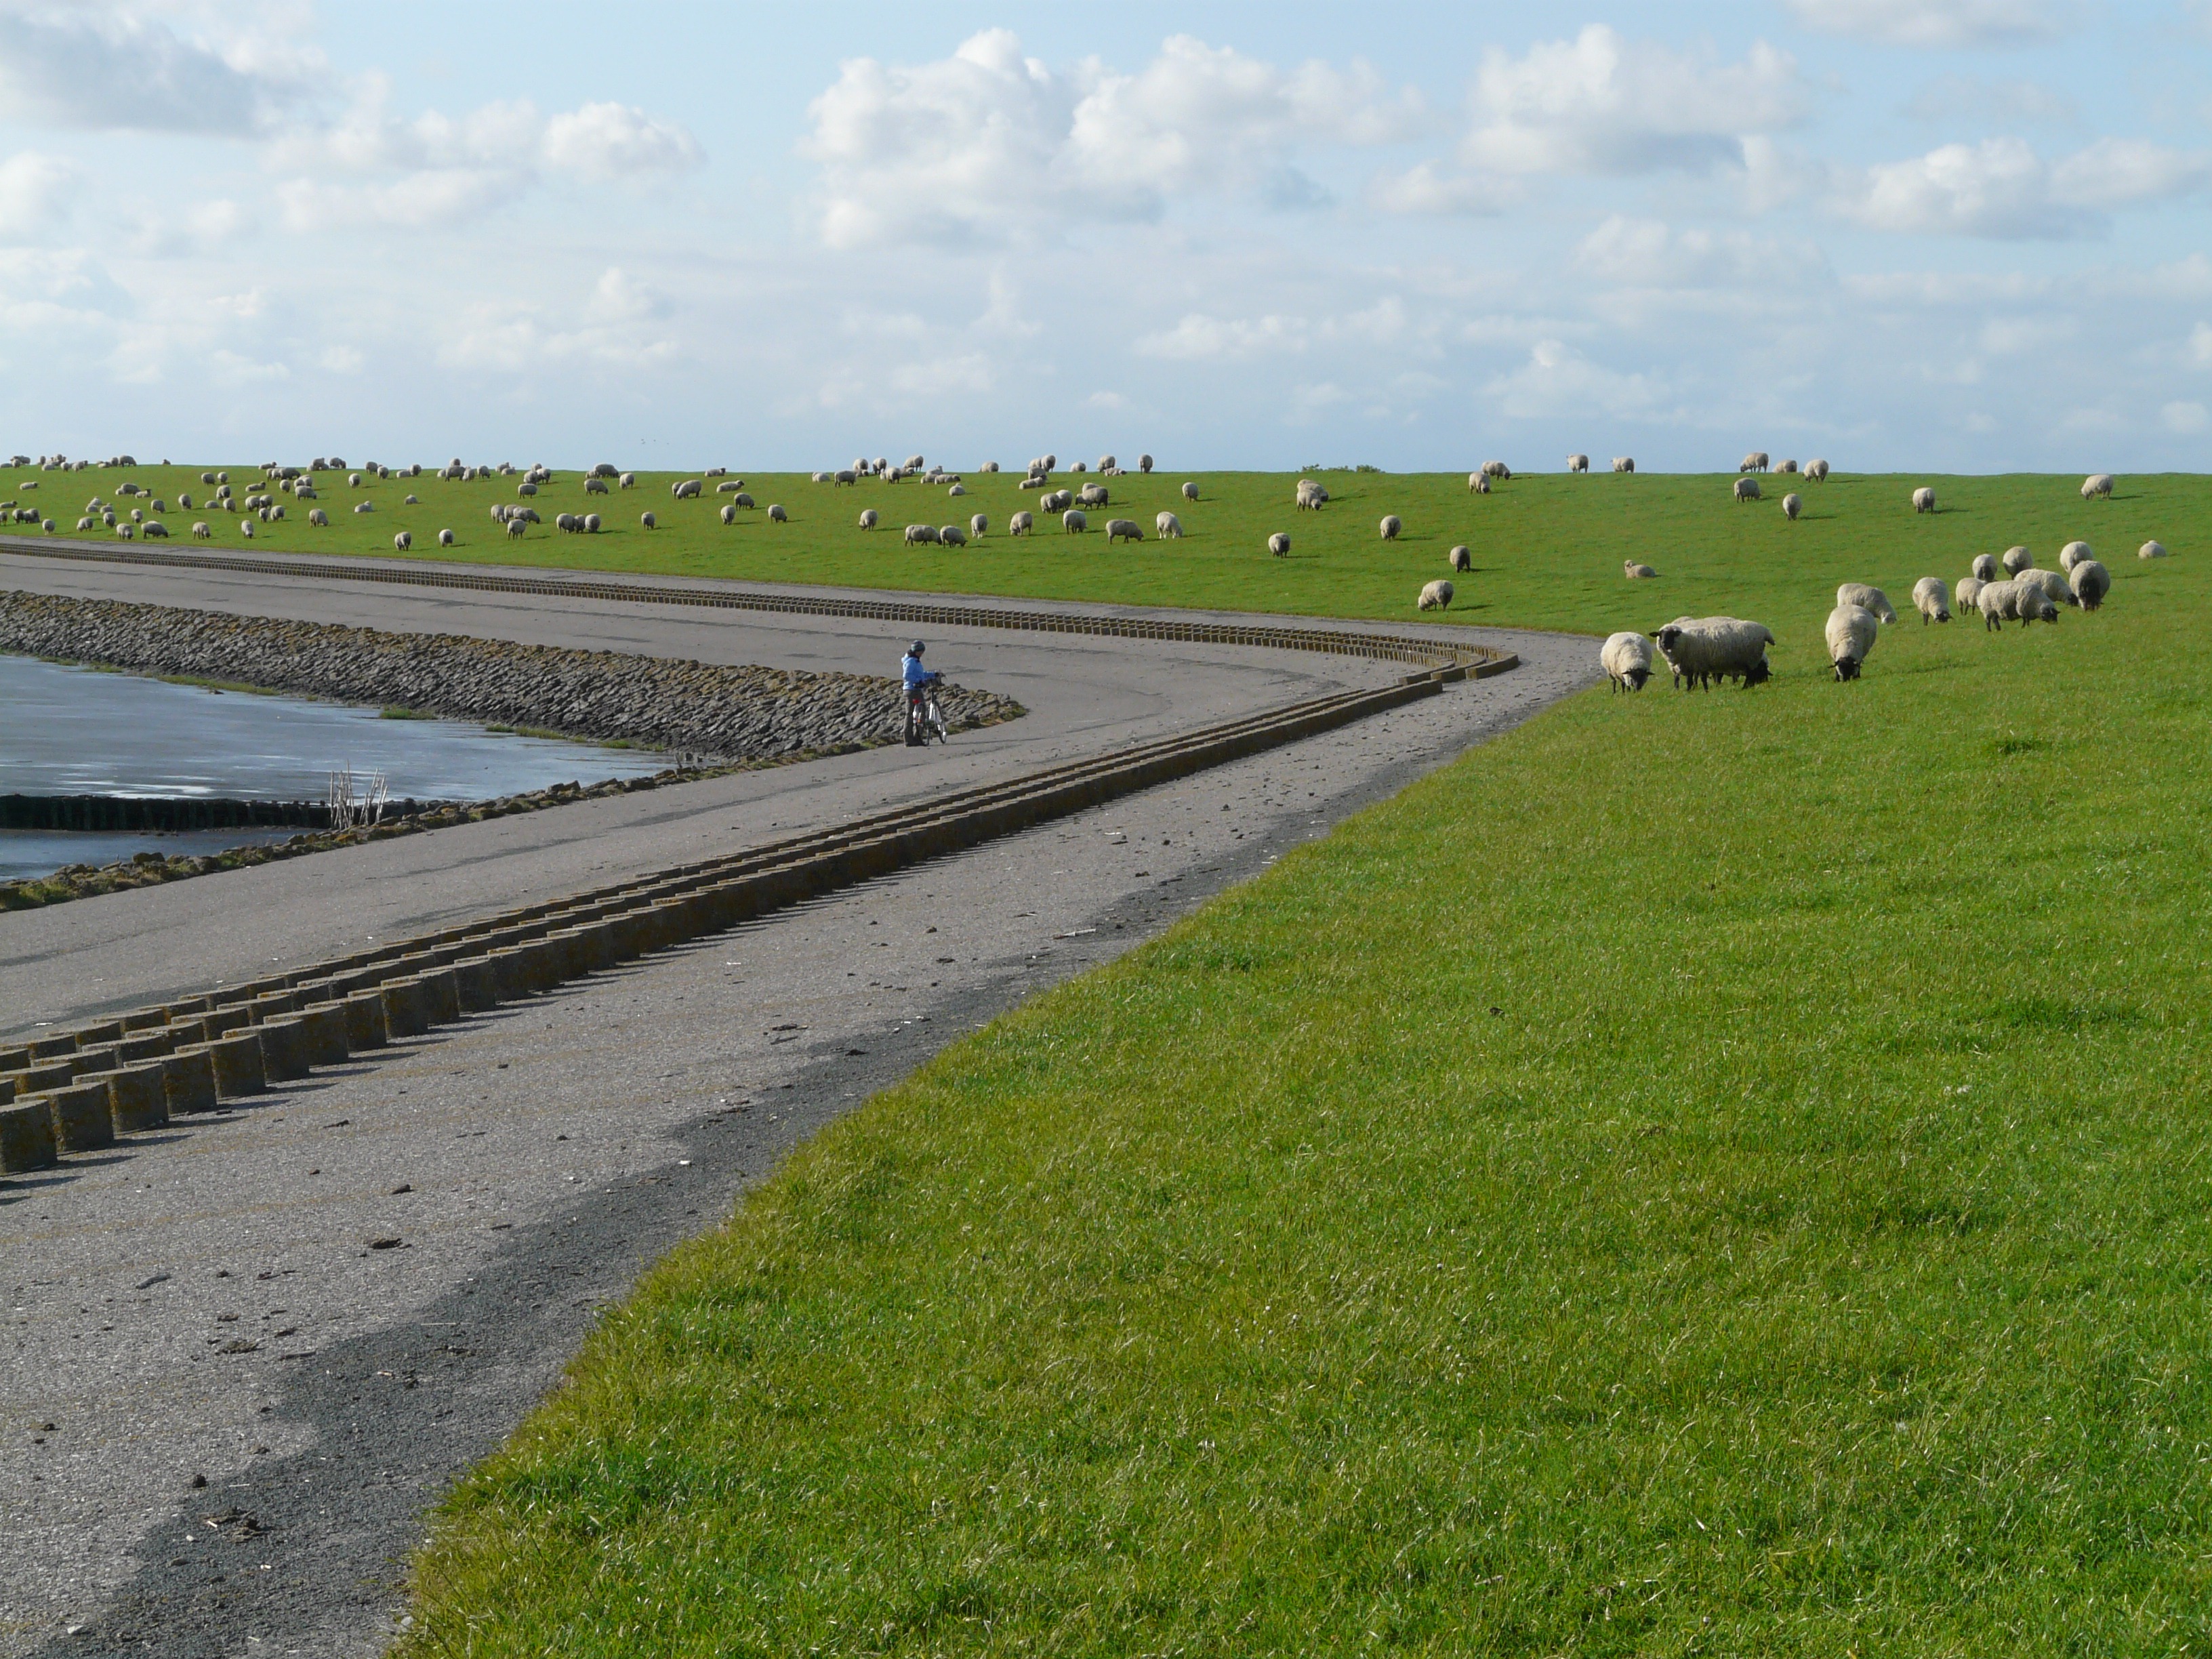
coast, grass, horizon, marsh, track, field, farm, lawn, prairie, sweet, hill, highway, transport, pasture, sheep, waterway, plain, polder, grassland, wetland, race track, idyll, levee, north sea, rural area, nordfriesland, dike, dike road